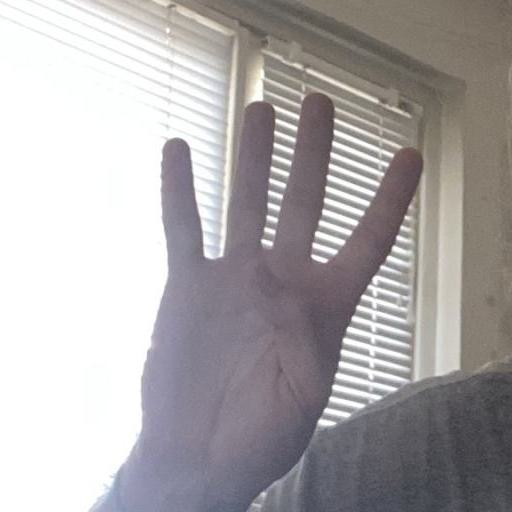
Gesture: four